Tallinn

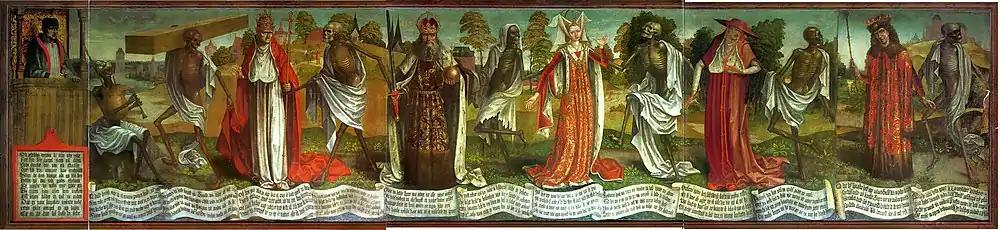
"Danse Macabre" by Bernt Notke on display at St. Nicholas' Church

Tallinn has a highly diversified economy with particular strengths in information technology, tourism and logistics. More than half of Estonia's GDP is created in Tallinn. In 2008, the GDP per capita of Tallinn stood at 172% of the Estonian average.